Wayna

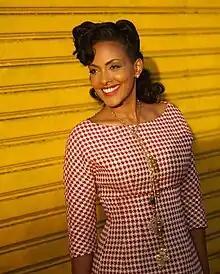
Wayna Wondwossen

Wayna (real name Woyneab Miraf Wondwossen) is an R&B/soul singer and songwriter who was born in Ethiopia and raised in the suburbs of Washington, D.C. She worked as a writer for the Clinton White House before releasing three solo albums, garnering three Billboard-charting singles and a Grammy nomination. She currently tours as a vocalist with musical icon Stevie Wonder.